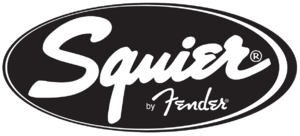
La marque Squier, après avoir été une compagnie de fabrication de cordes, a été rachetée par la célèbre marque de guitares américaine Fender. Squier est désormais une sous-marque de Fender.